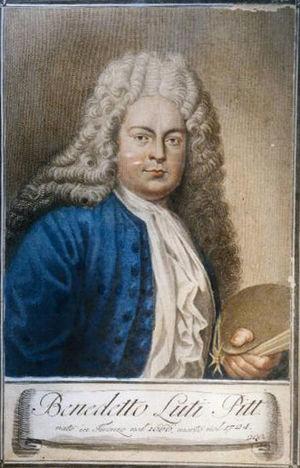
Benedetto Luti, né à Florence le 17 novembre 1666, mort à Rome le 17 juin 1724, est un peintre italien baroque.